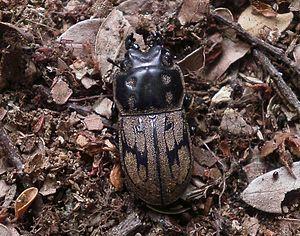
Paralissotes est un genre d'insectes coléoptères de la famille des Lucanidae et de la sous-famille des Lucaninae.
Paralissotes reticulatus est une espèce d'insectes coléoptères originaire de Nouvelle-Zélande.